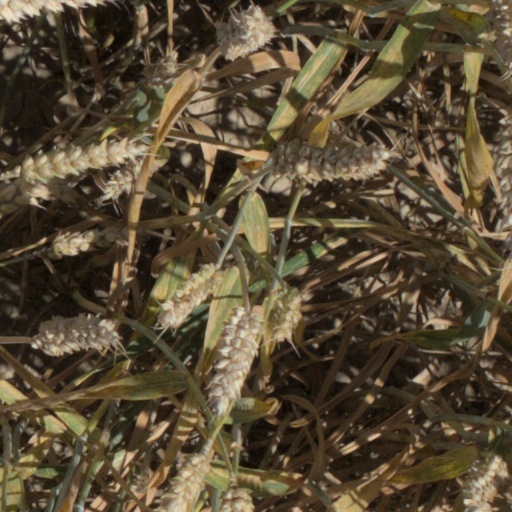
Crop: wheat